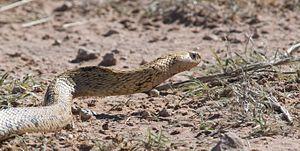
Naja nivea, le Cobra du Cap, est une espèce de serpents de la famille des Elapidae. C'est une espèce de cobra de taille moyenne, hautement venimeuse, qui vit dans une grande variété de biomes en Afrique australe, comme la savane aride, le fynbos, la brousse, le désert et les régions semi-désertiques. L'espèce est diurne et a une alimentation diversifiée, se nourrissant de diverses espèces et de charognes. Les prédateurs de cette espèce sont les oiseaux de proie, les Ratels et diverses espèces de mangoustes. Le Cobra du Cap est également connu sous le nom de « geelslang » et « bruinkapel » en Afrique du Sud. Les sud-africains parlant l'afrikaans le désigne également comme le « koperkapel », principalement en raison du ton jaune qu'il peut prendre chez certains individus. Cette espèce n'a pas de sous-espèces connues.